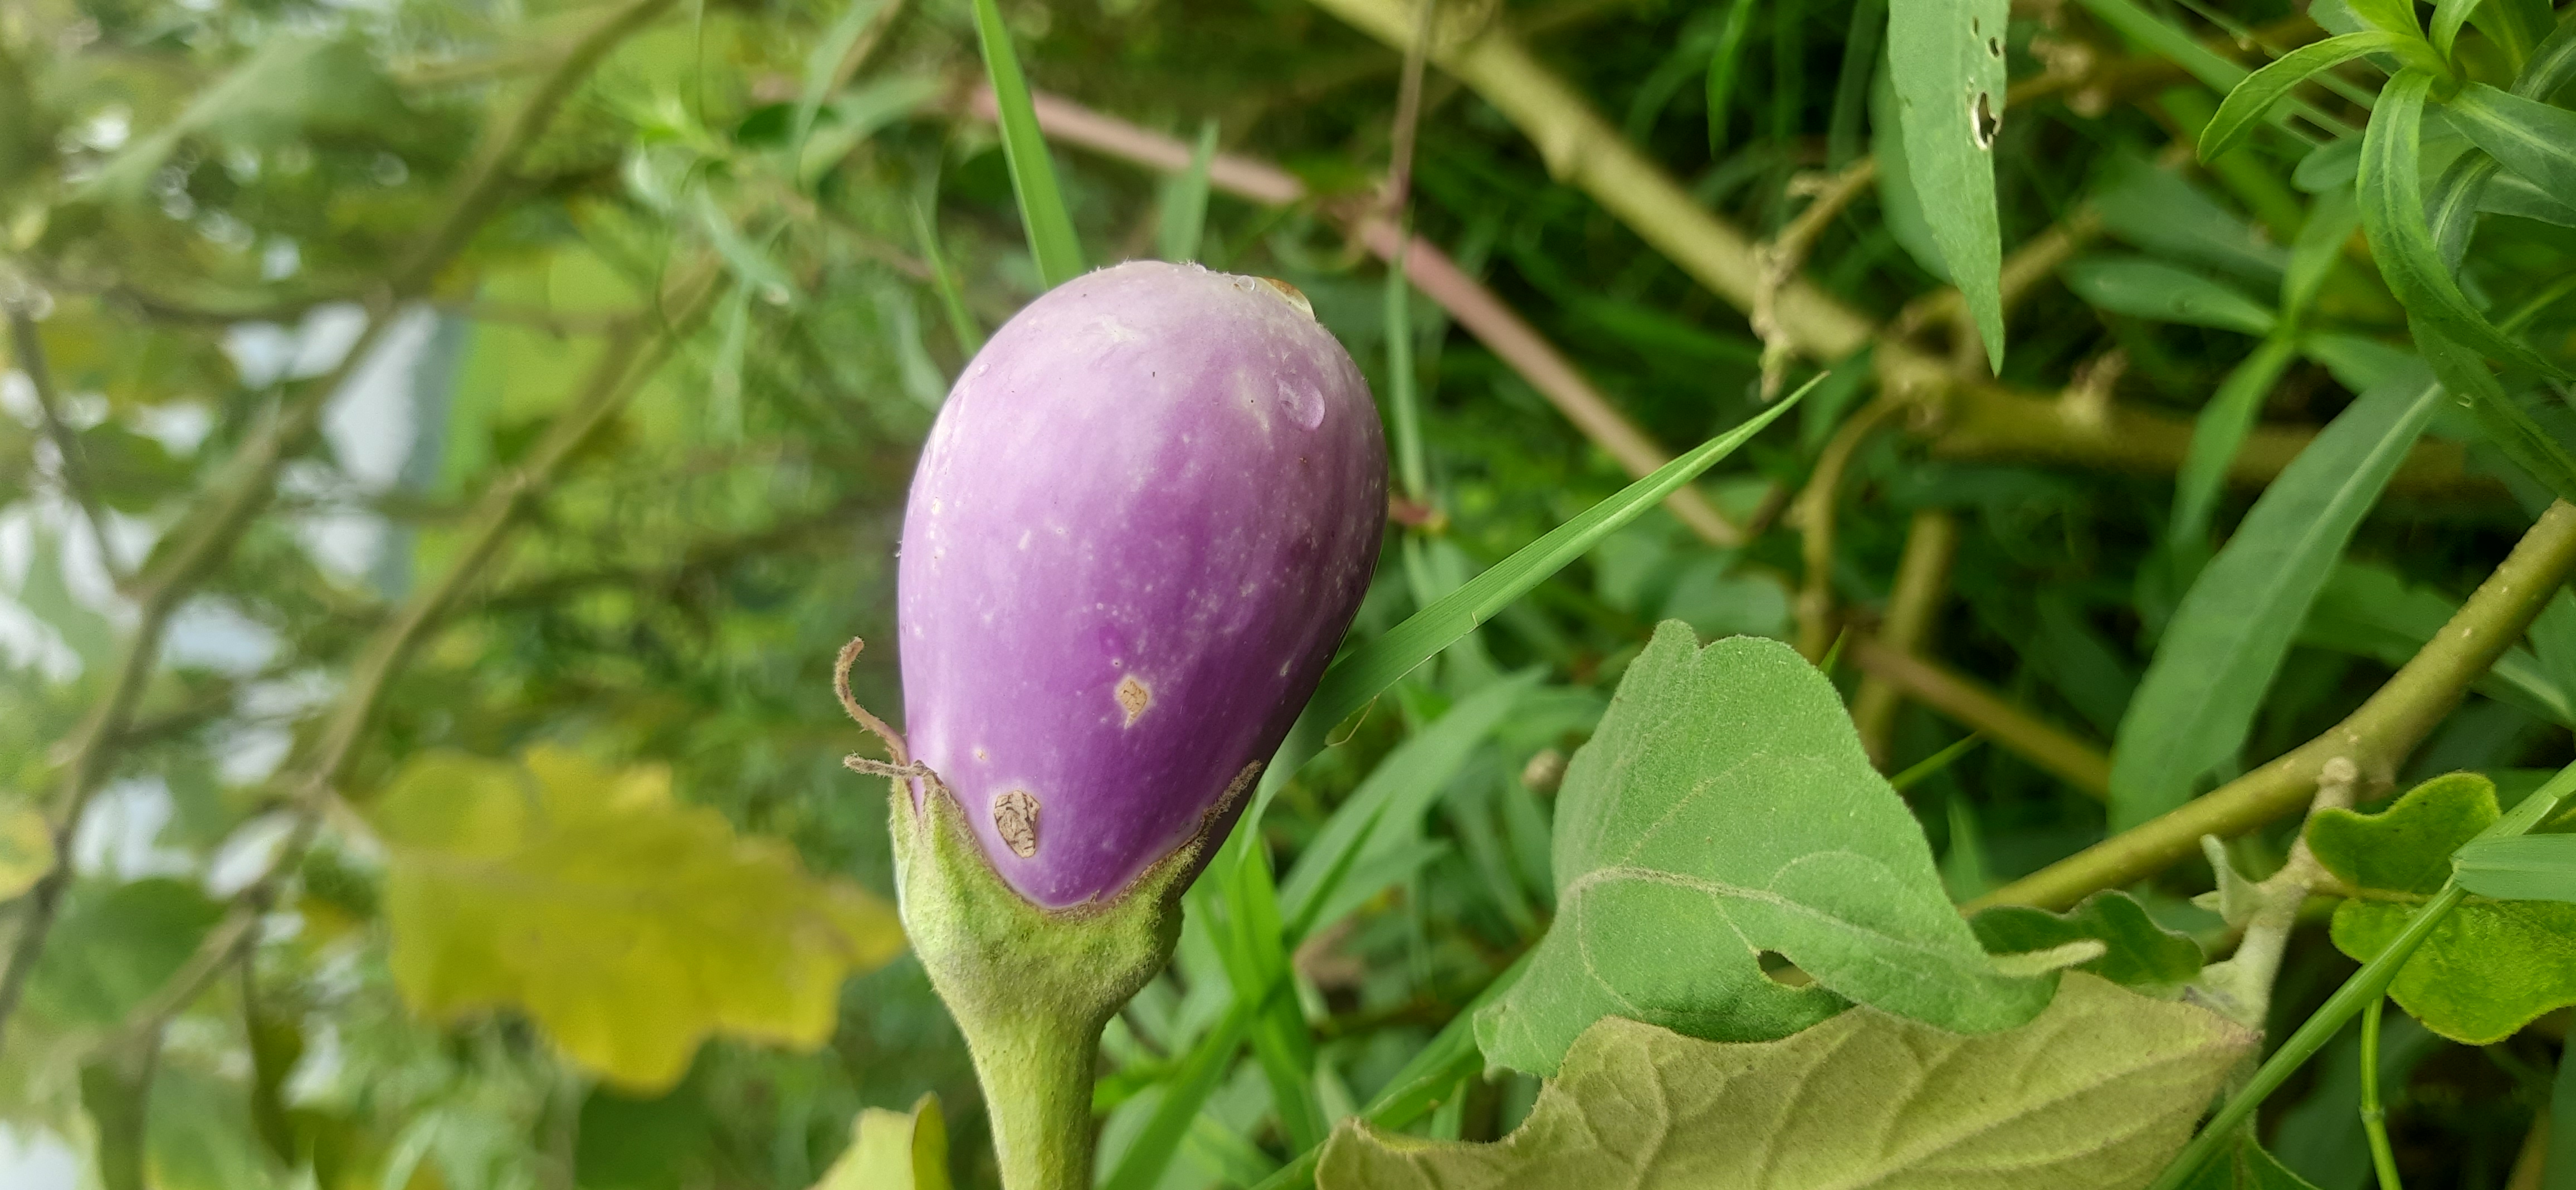
Label: Healty Brinjal